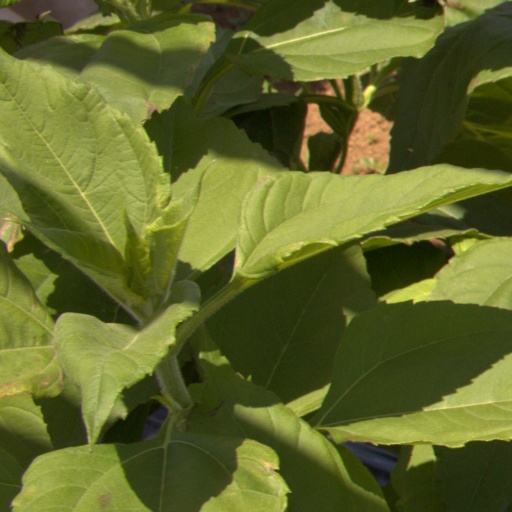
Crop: Jerusalem artichoke